Music of Niger

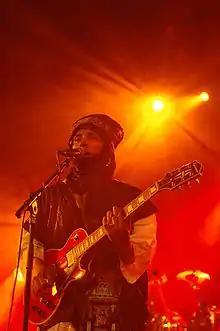
Nigerien Tuareg musician Moussa ag Keyna performing in 2007.

The music of Niger has developed from the musical traditions of a mix of ethnic groups; Hausa, the Zarma-Songhai, Tuareg, Fula, Kanuri, Toubou, Diffa Arabs and Gurma and the Boudouma from Lac Chad.